Elijah Cutler Behunin Cabin

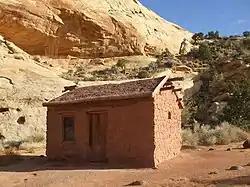

The Elijah Cutler Behunin Cabin was built to house Elijah Cutler Behunin's family in 1883–84 in what is now Capitol Reef National Park in Wayne County, Utah, United States.